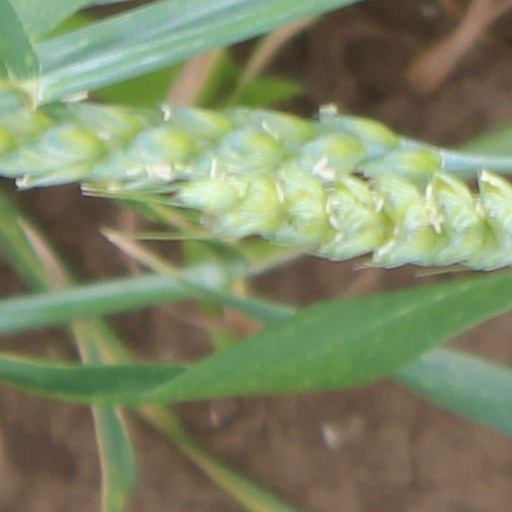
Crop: wheat